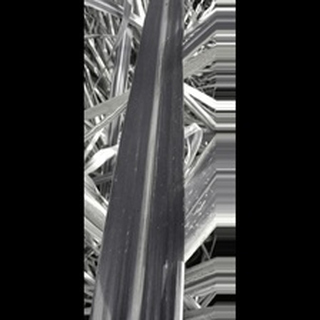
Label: sugarcane_red_rot